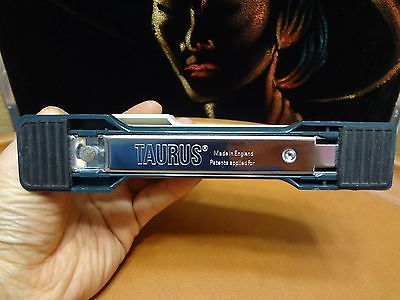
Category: stapler